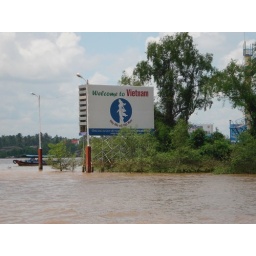
random sign in the middle of the river